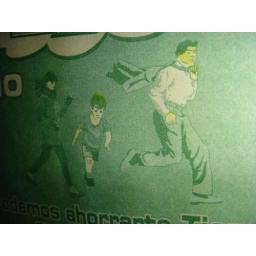
green family is in a hurry.... maybe their nice home, car or dream is being burned! ;)